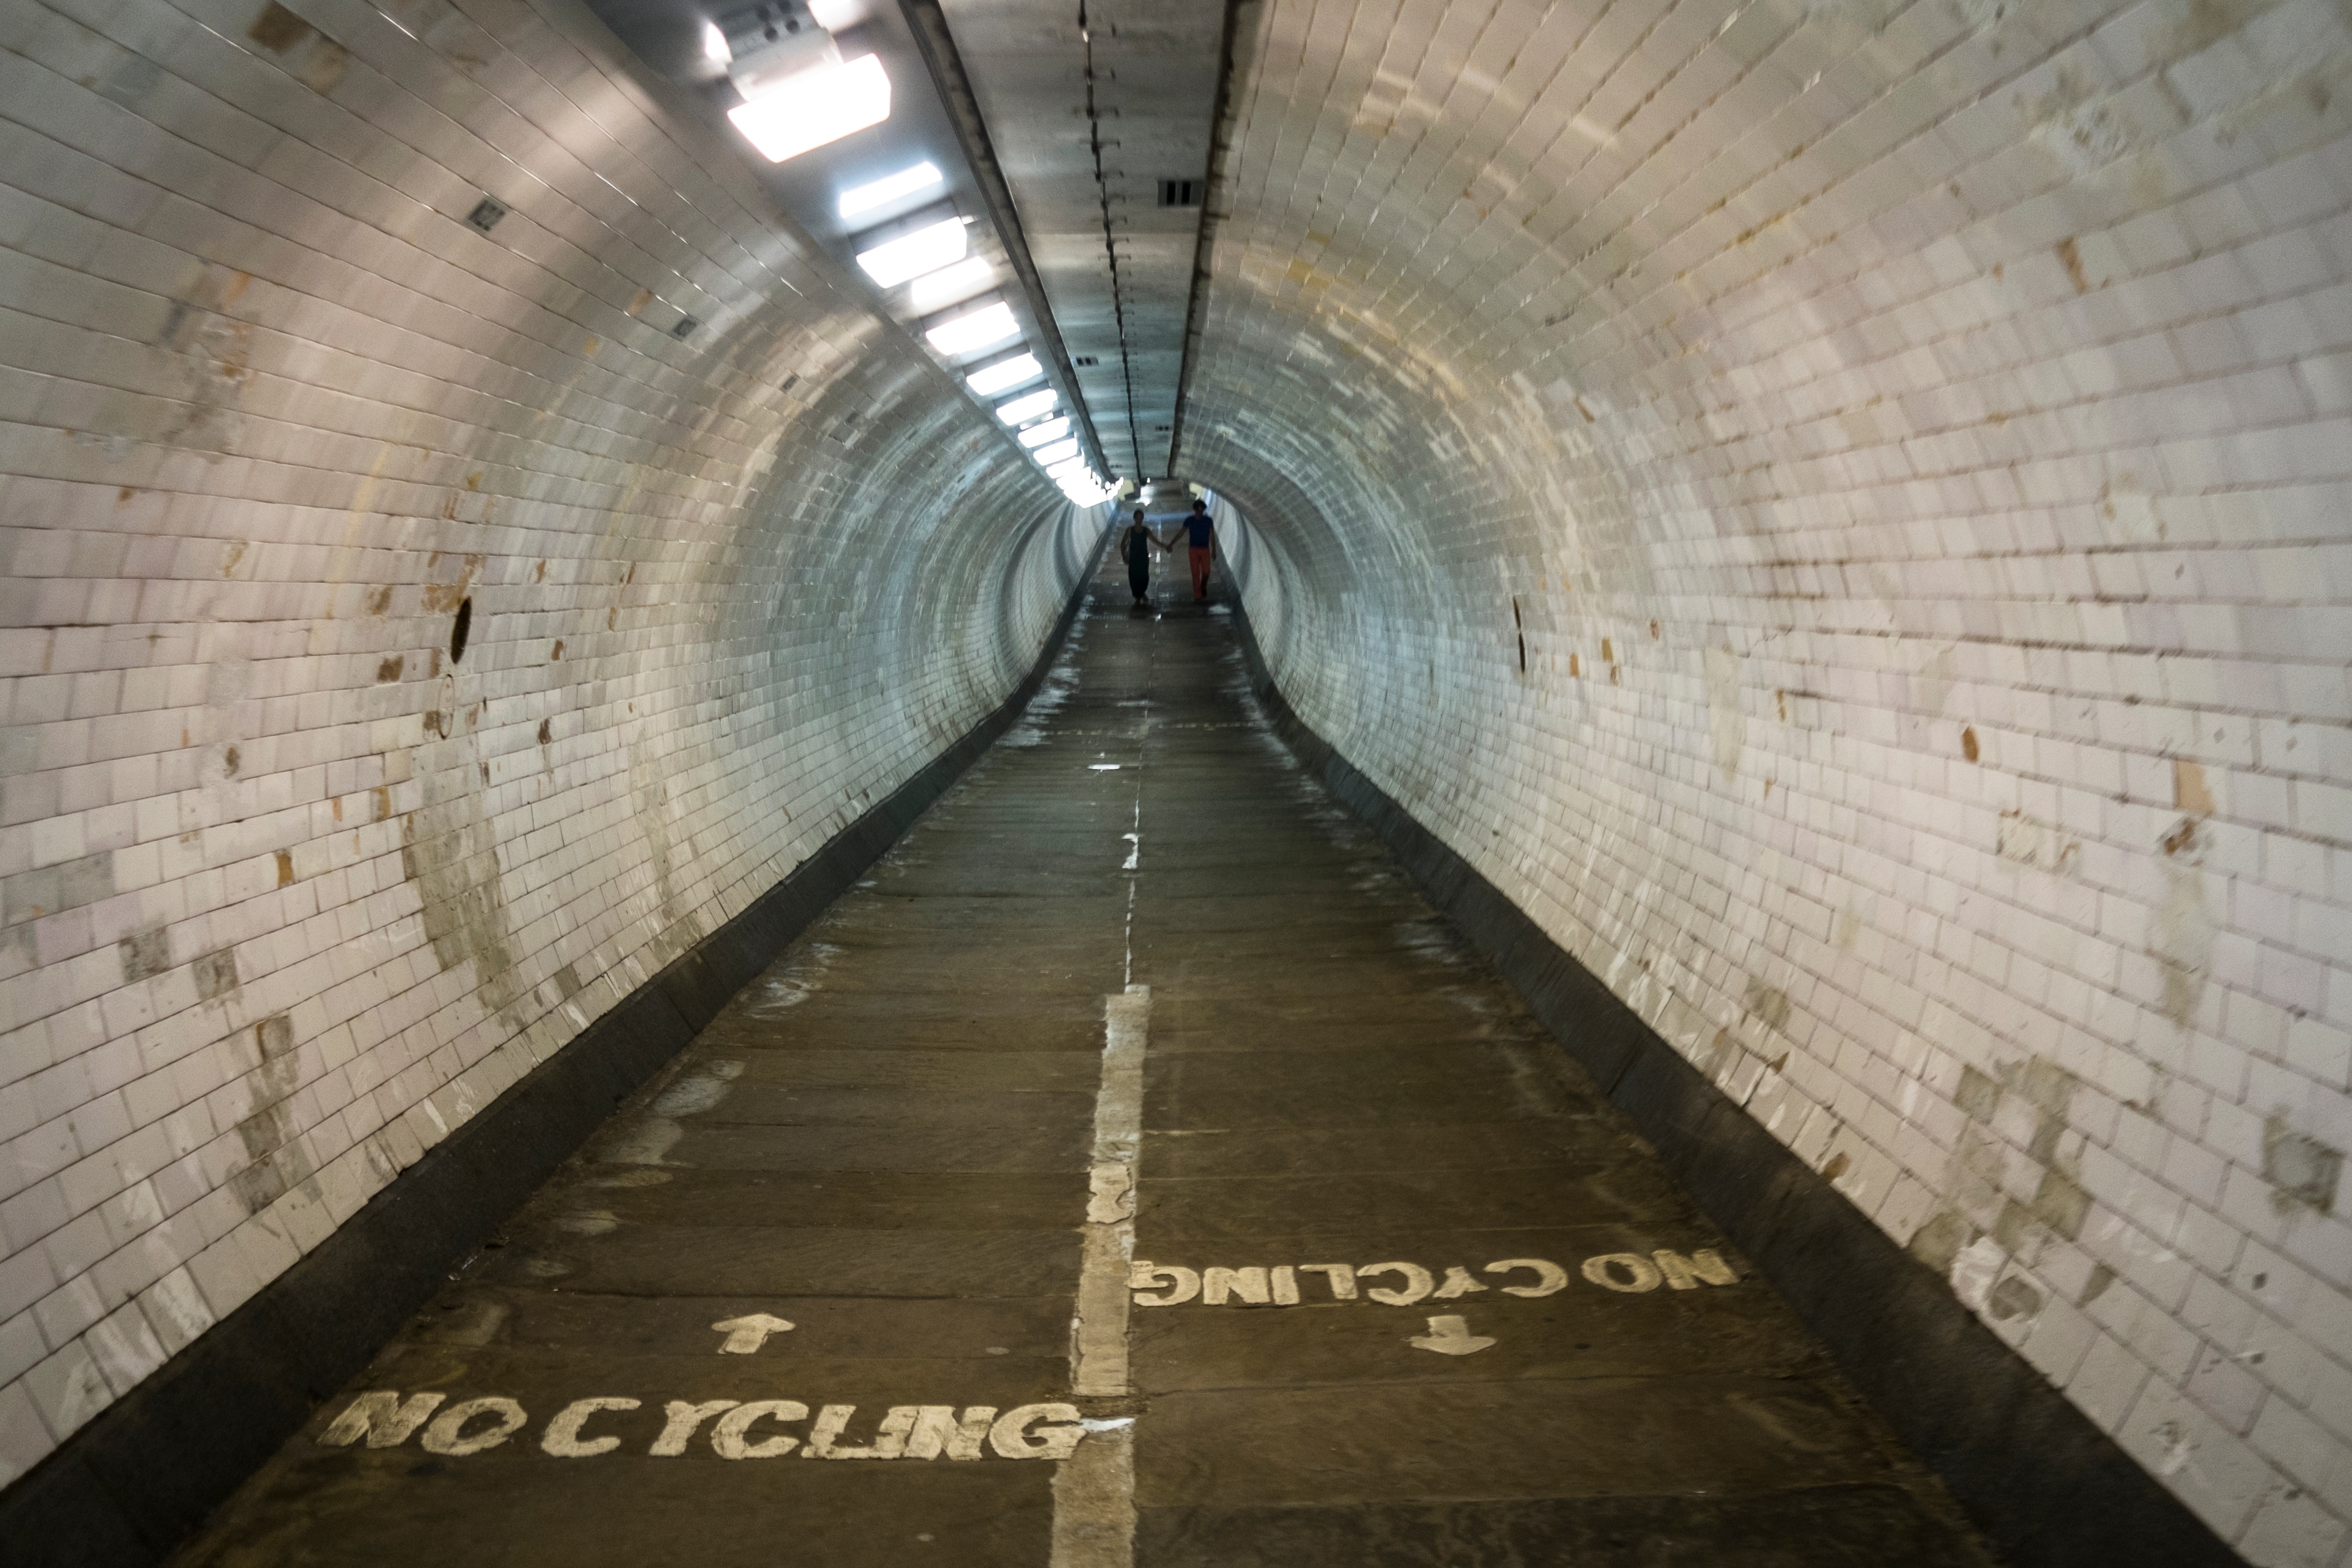
tunnel, subway, transport, lane, public transport, metro station, infrastructure